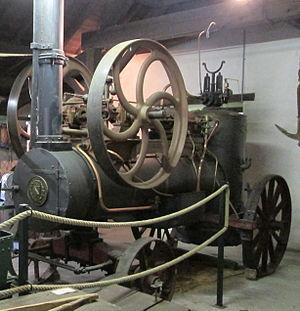
Locomobile de 1927 composée de pièces de la Société française de matériel agricole de Vierzon (SFMAI) et Merlin (Cher), en état de fonctionnement, au musée André-Voulgre (Mussidan, Dordogne, France).
La Société française de matériel agricole et industriel, devenue Société française de Vierzon, est l'entreprise française créée le 15 octobre 1847 par Célestin Gérard à Vierzon, le pionnier français du machinisme agricole.